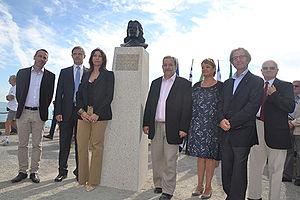
Cancale est une commune française située dans le département d’Ille-et-Vilaine, en région Bretagne, peuplée de 5 121 habitants. Elle est réputée pour ses huîtres plates sauvages issues de bancs naturels existant en eau profonde et plus récemment pour ses huîtres creuses d'élevage.
Daniel de La Touche, seigneur de La Ravardière, est un huguenot né en 1570 à Berthegon dans l'actuel département de la Vienne. Capitaine de la marine française et colonisateur du début du XVIIᵉ siècle : il est notamment le fondateur de la future São Luís do Maranhão. Il épouse en 1589 Charlotte de Montgommery et s’installe à Cancale au port de la Houle. Il est mort entre 1631 et 1635 dans cette ville.